Cló Iar-Chonnacht

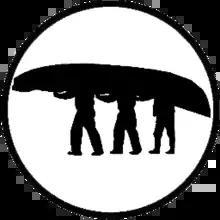

Cló Iar-Chonnacht (CIC; ; "West Connacht Press") is an Irish language publishing company founded in 1985 by writer Micheál Ó Conghaile, a native speaker of Irish from Inis Treabhair in Connemara. He set the company up while still a student.